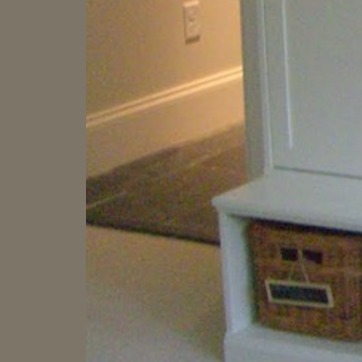
Material: carpet